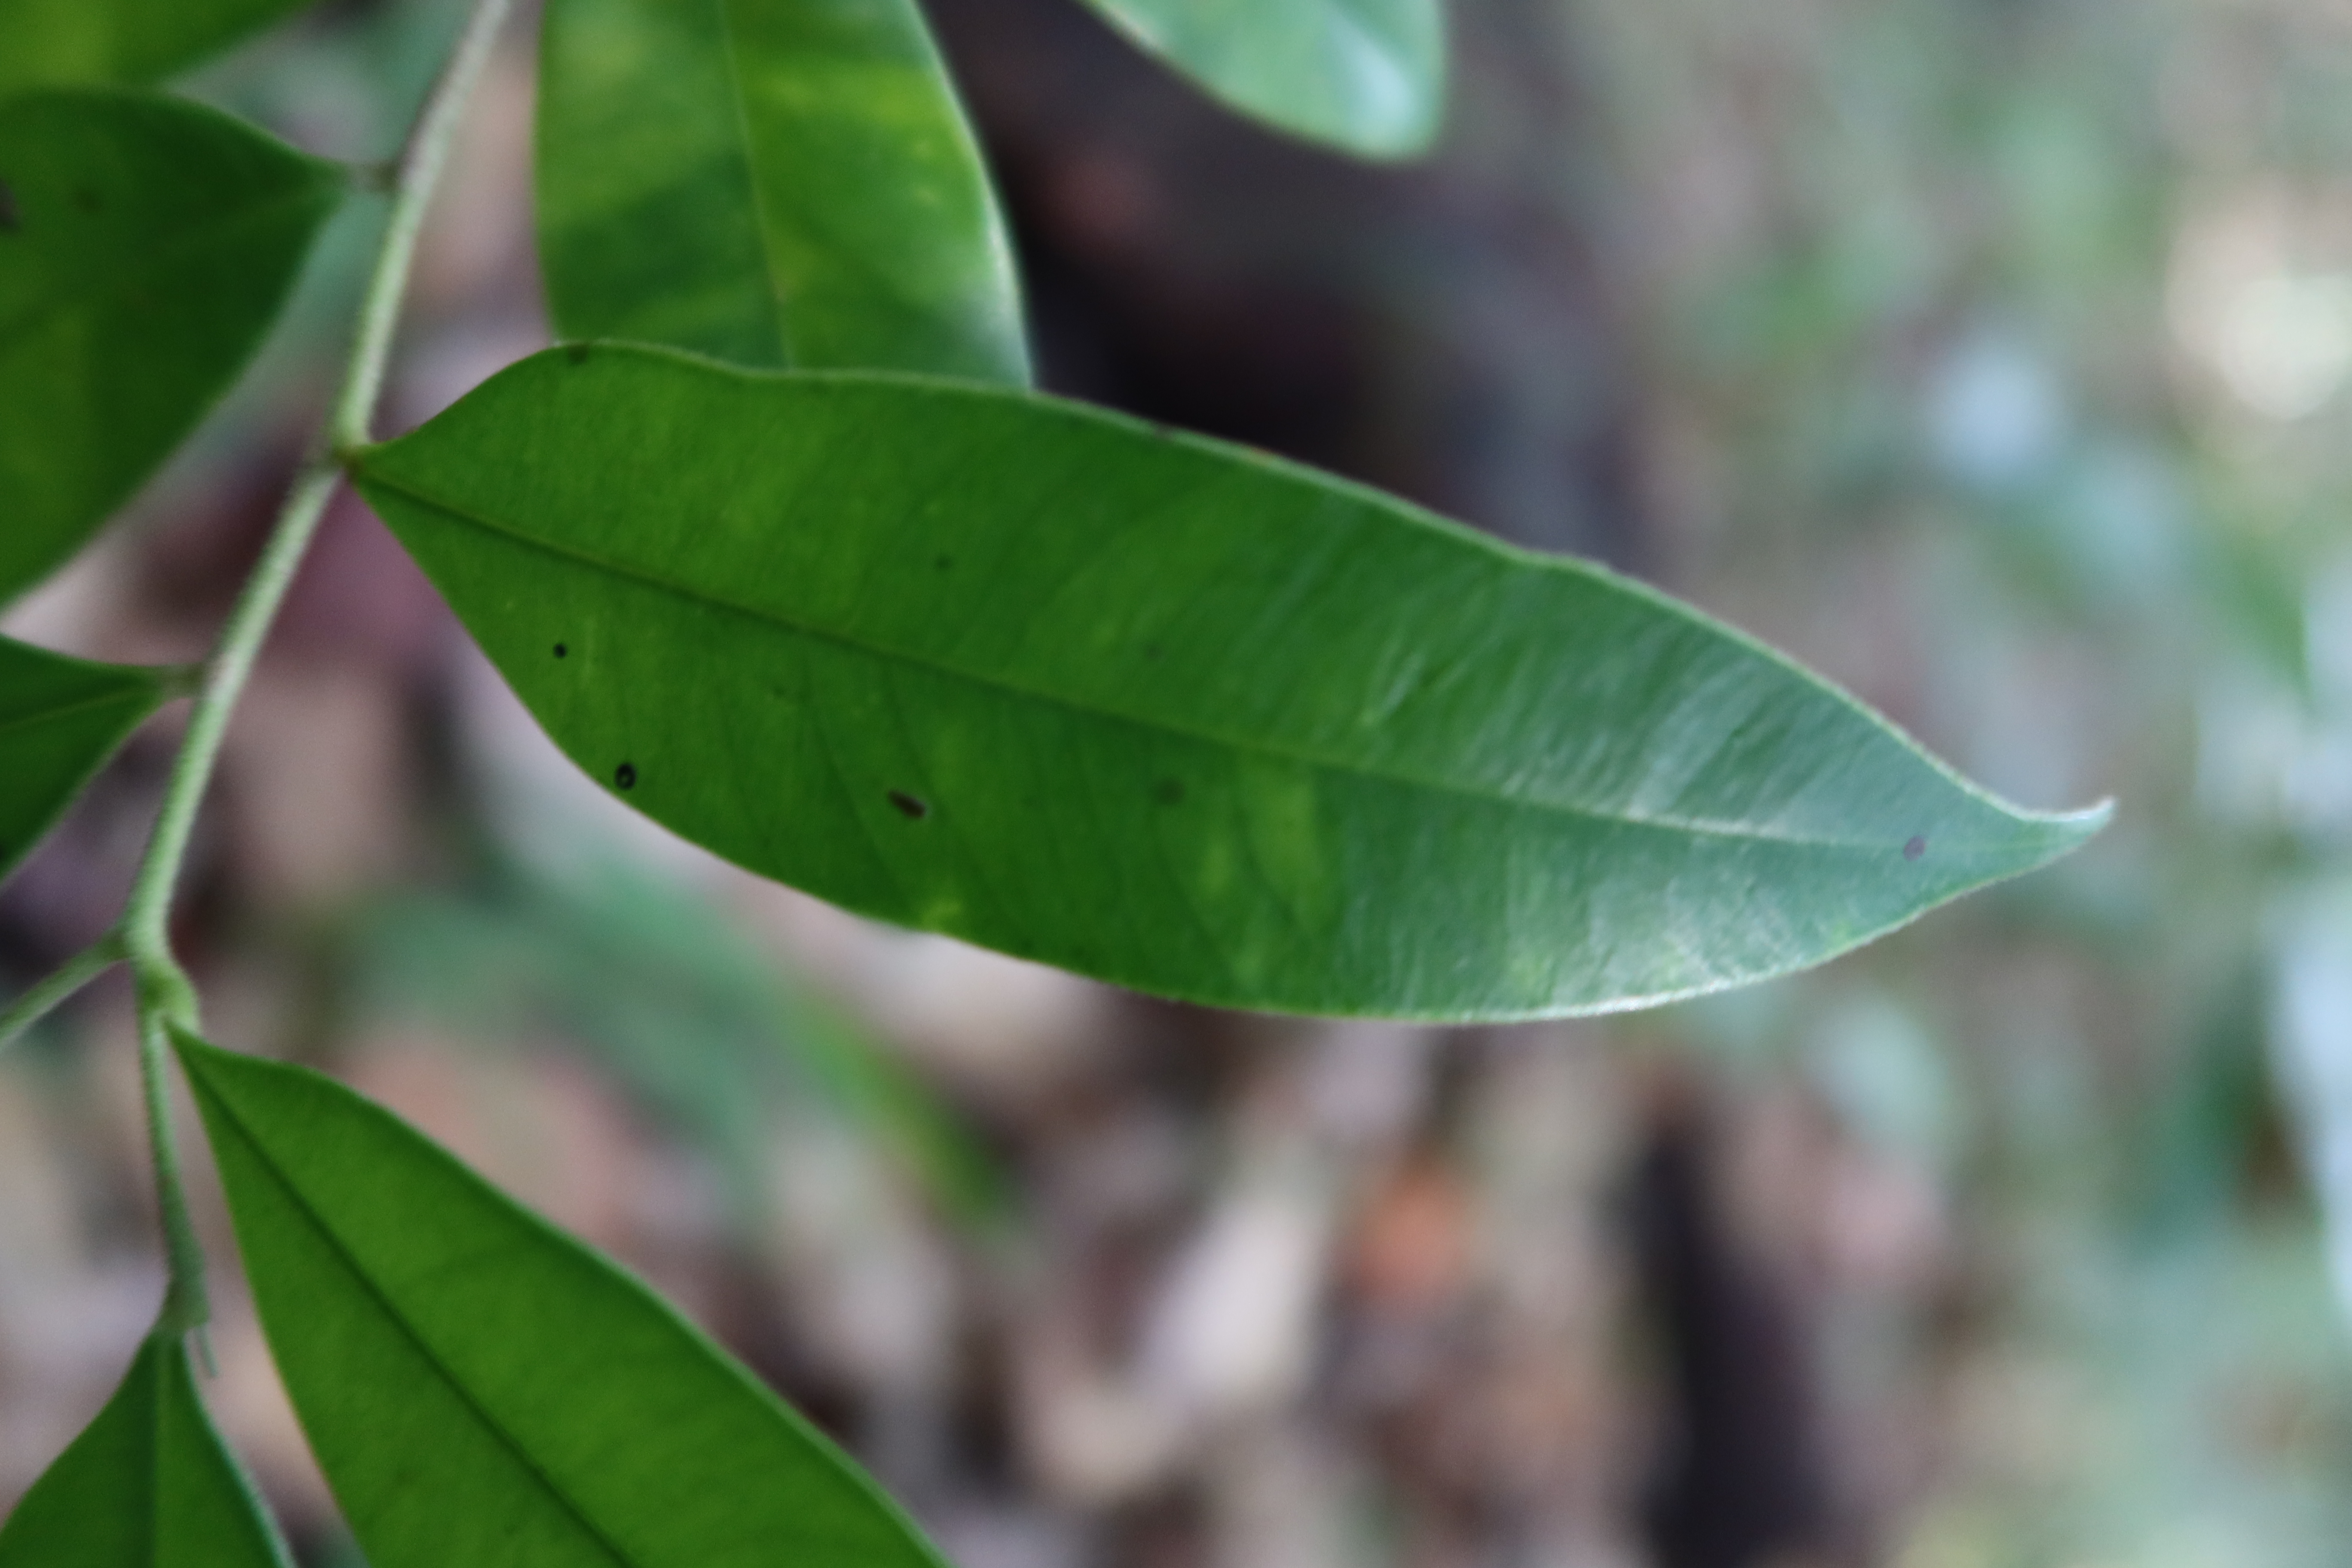
Label: Black spots